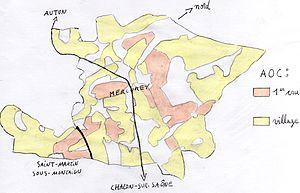
Carte du vignoble de l'AOC Mercurey
Le mercurey est un vin d'appellation d'origine contrôlée (AOC) de la Bourgogne viticole. Son vignoble est situé en Saône-et-Loire, à douze kilomètres au nord-ouest de Chalon-sur-Saône et à sept kilomètres de Givry. Cette AOC s'étend sur les communes de Mercurey et de Saint-Martin-sous-Montaigu.